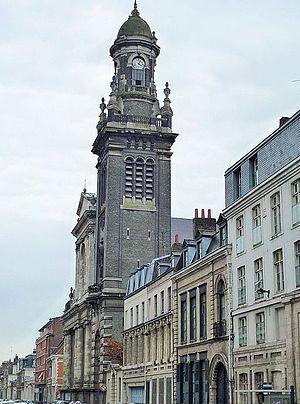
Église Saint-André de Lille Lille Nord (département français). This building is classé au titre des Monuments Historiques. It is indexed in the Base Mérimée, a database of architectural heritage maintained by the French Ministry of Culture,
La rue Royale est une rue de Lille, dans le Nord, en France. Il s'agit de l'une des rues principales du quartier du Vieux-Lille.